Donbas Battalion

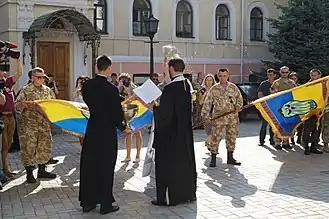
Donbas Battalion flags blessed by Orthodox priests in 2014

On 1 June, battalion commander Semenchenko spoke at a "veche" (a popular assembly) in Kyiv's Maidan Nezalezhnosti (Independence Square). He called on participants to join the battalion to protect Ukraine's territorial integrity. About 600 people arrived at the Novy Petrovtsy training range, a base of Ukrainian Army Unit 3027, on the first day of recruitment. After this, several more volunteer enrollments were held in the Maidan Nezalezhnosti. During an enrollment on 8 June 2014, it was reported that ten soldiers from the Presidential Regiment joined the battalion.